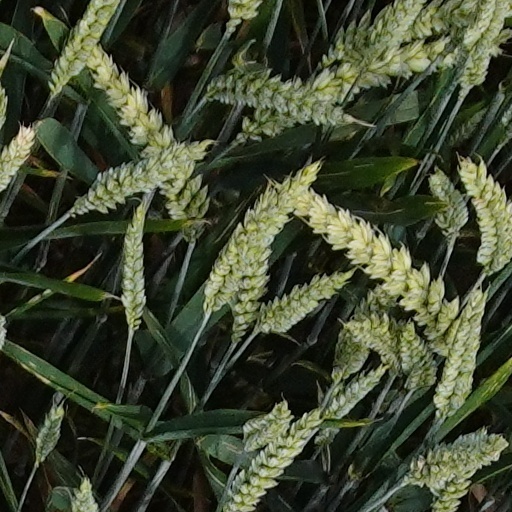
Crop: wheat